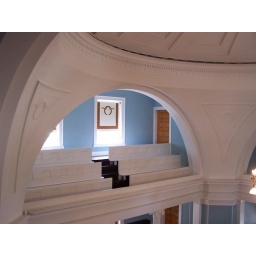
3rd floor seats in the Senate chambers